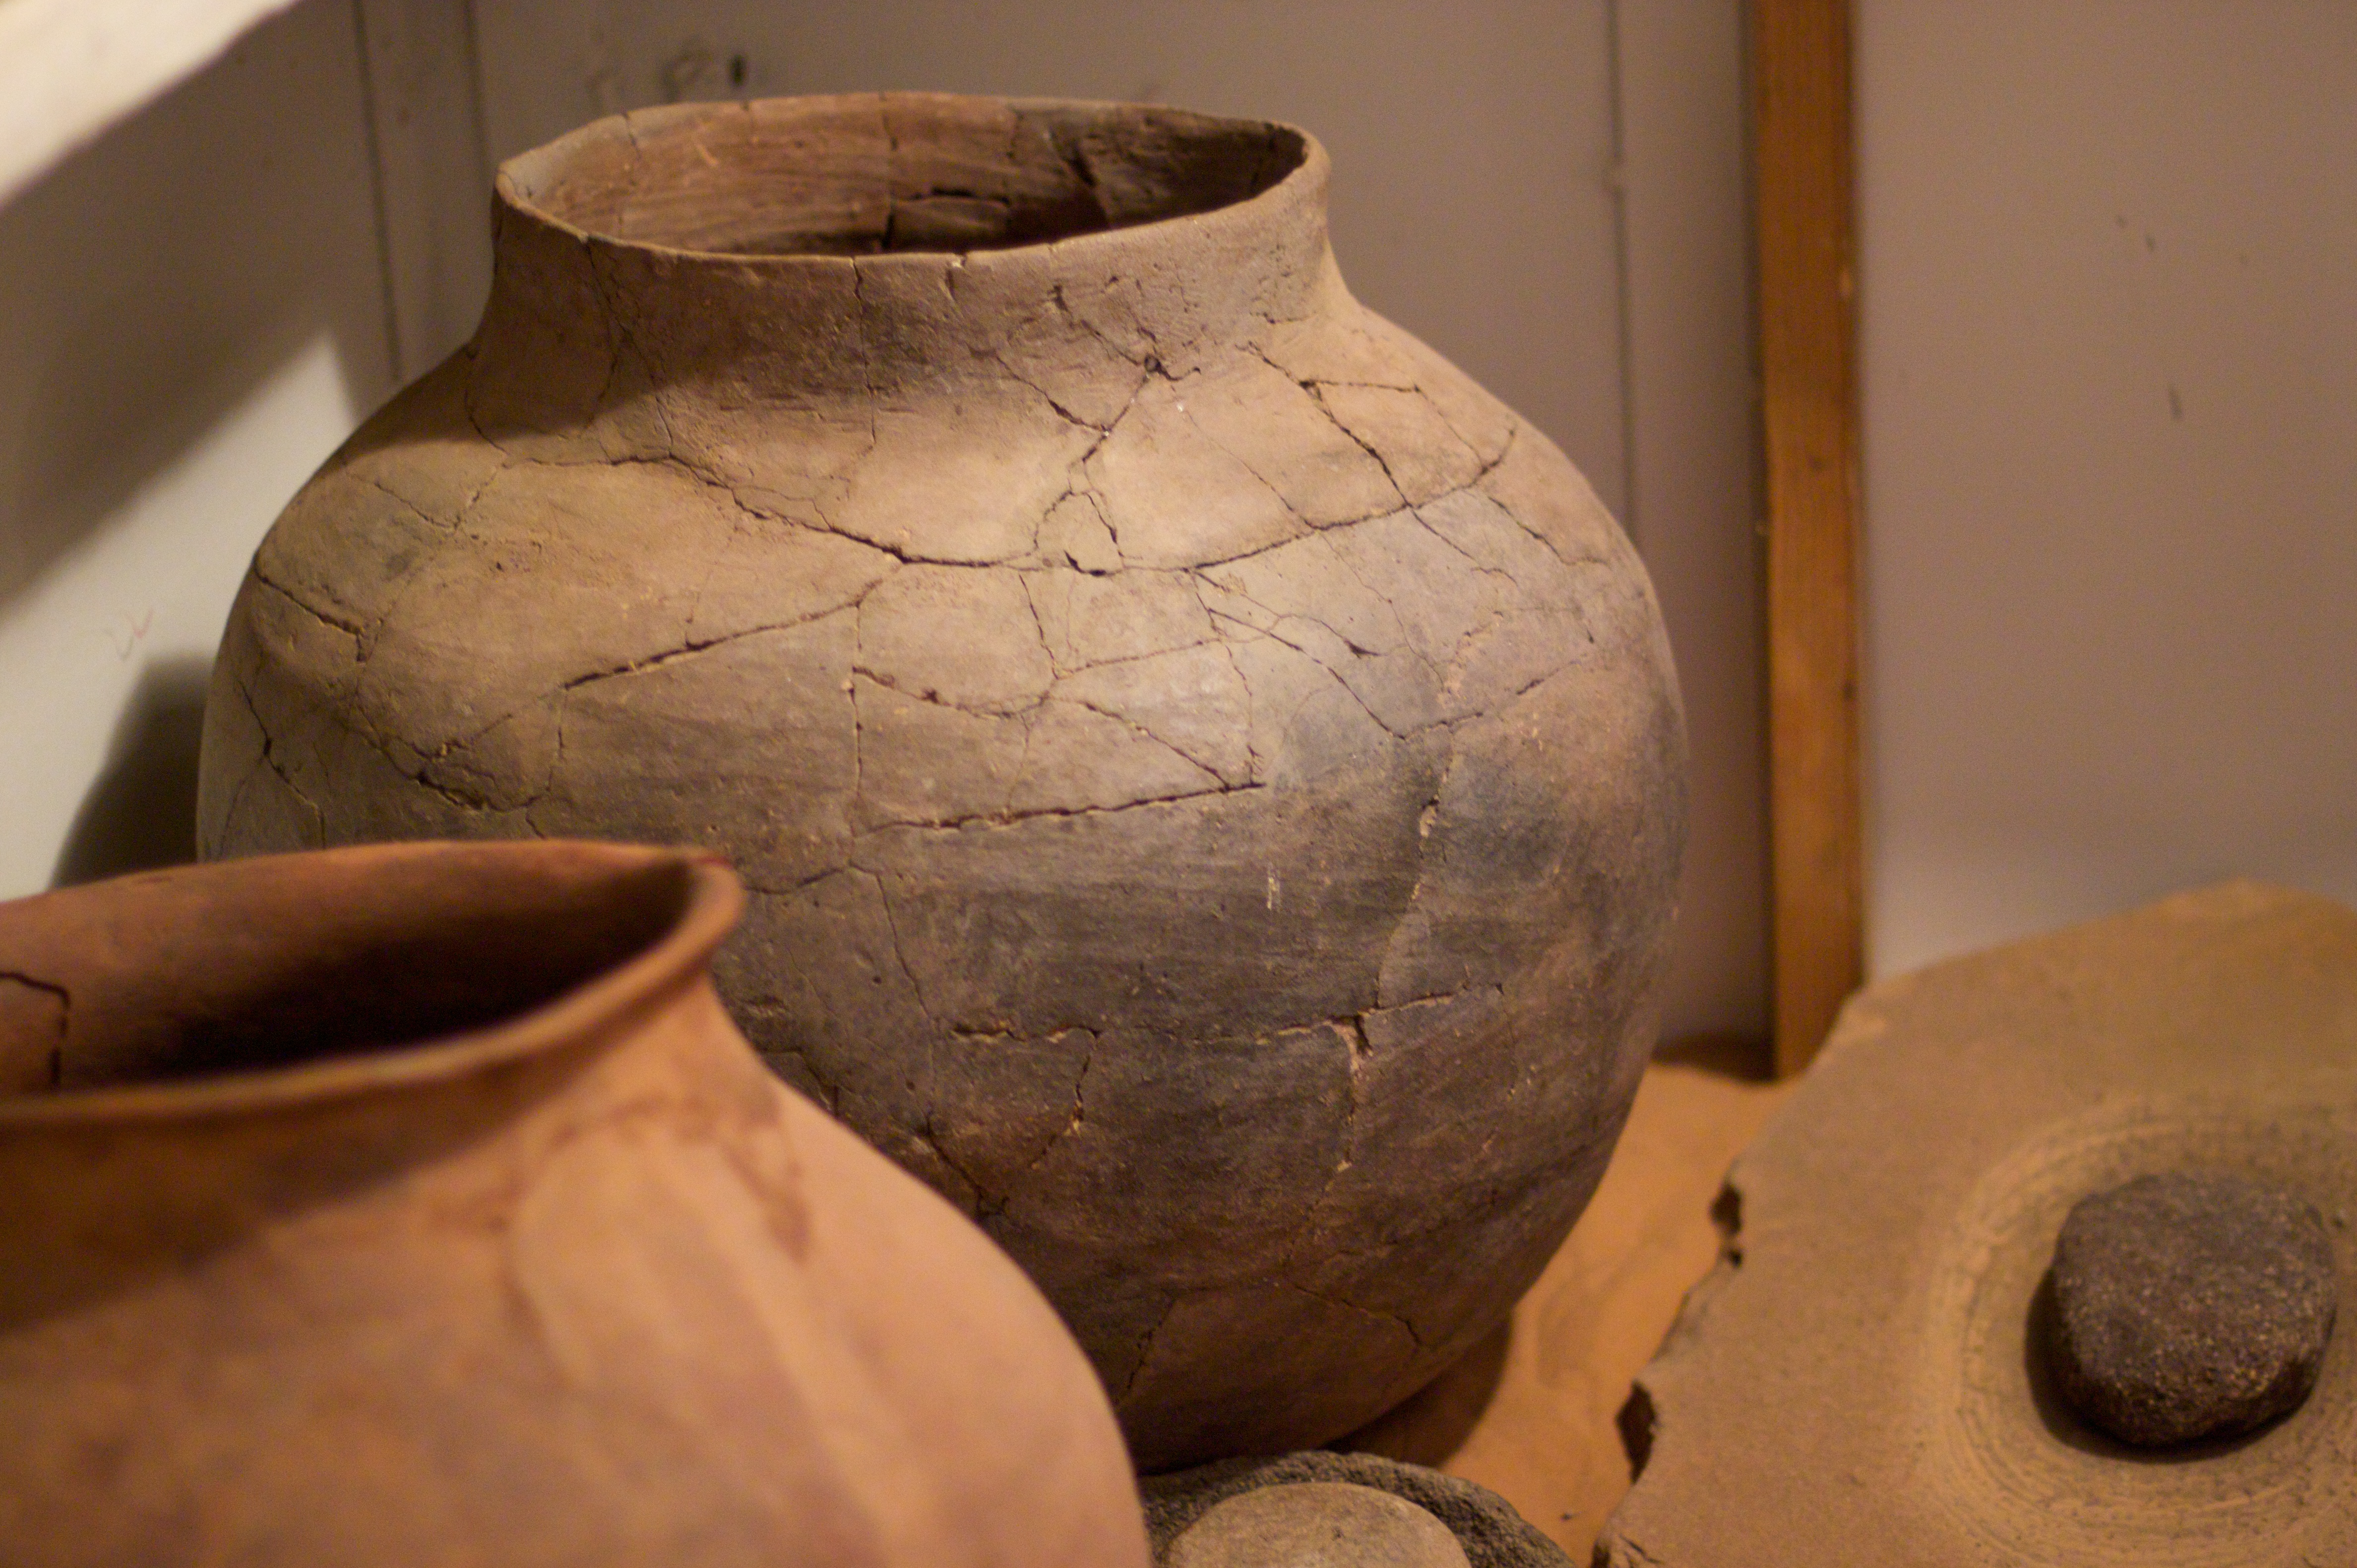
wood, wheel, ceramic, craft, pottery, material, art, clay, carving, rockartranch, man made object, ancient history, potter's wheel